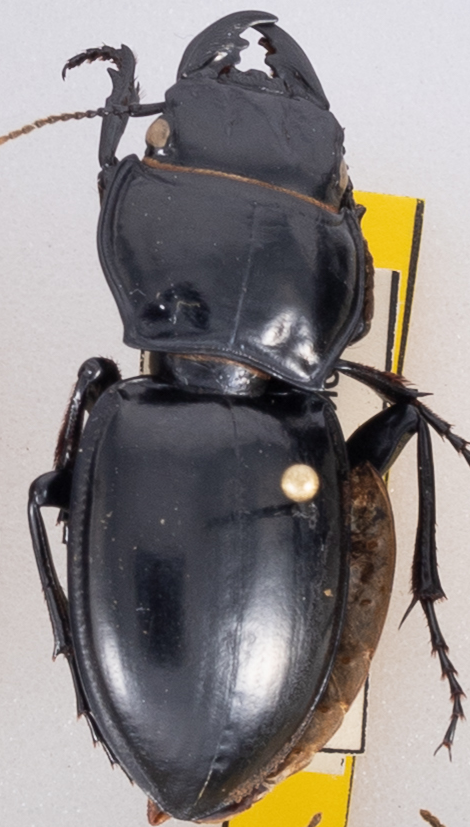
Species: Pasimachus californicus
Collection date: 2022-06-15
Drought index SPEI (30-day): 0.684
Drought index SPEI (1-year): -0.8
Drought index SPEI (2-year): -0.82